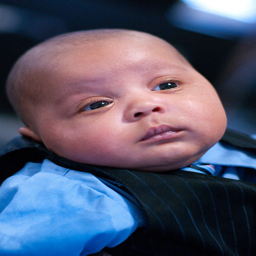
A young baby dressed in  a pinstripe suit.
A little baby that is looking at something.
A baby in a suit posing for a picture.
A young baby boy wearing a blue dress shirt and a black vest.
African American baby dressed in black and blue.